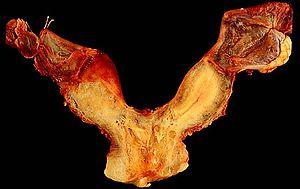
L’utérus bicorne ou hémi-utérus ou utérus bifide ou encore hémi-matrice est :